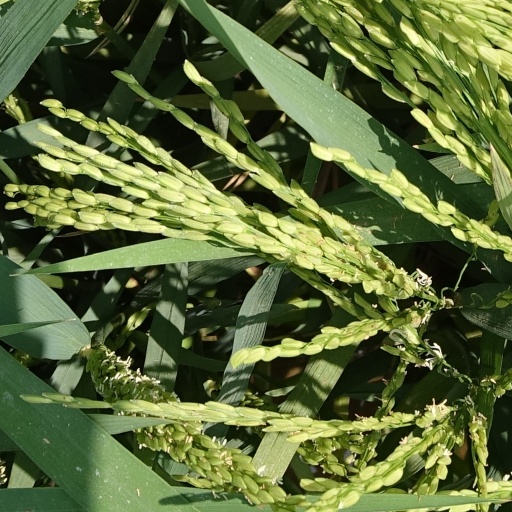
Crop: rice